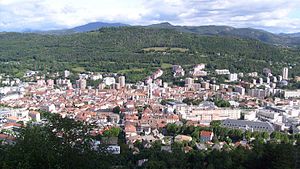
17. etape af Tour de France 2011
Startbyen Gap.
Syttende etape af Tour de France 2011 var en 179 km lang bjergetape. Den blev kørt den 20. juli fra Gap til Pinerolo i Italien.